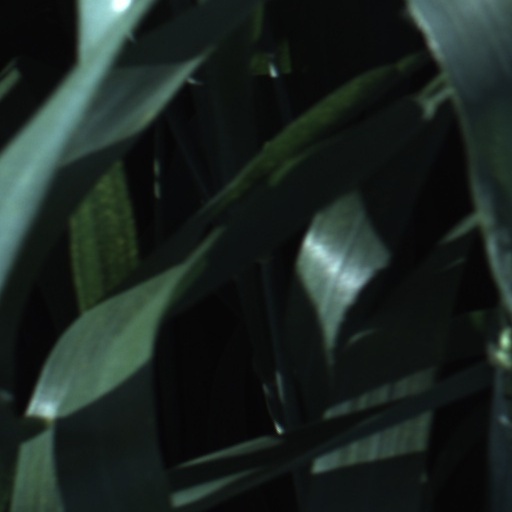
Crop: wheat